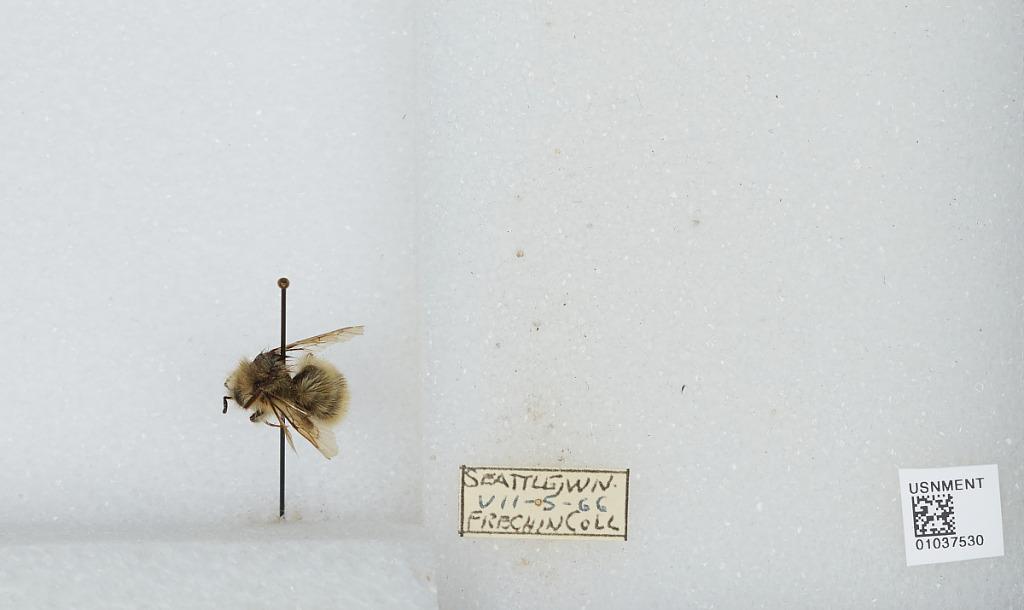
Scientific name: Bombus (Pyrobombus) mixtus Cresson
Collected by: Frechin
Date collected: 1966-7-5
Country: United States
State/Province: Washington